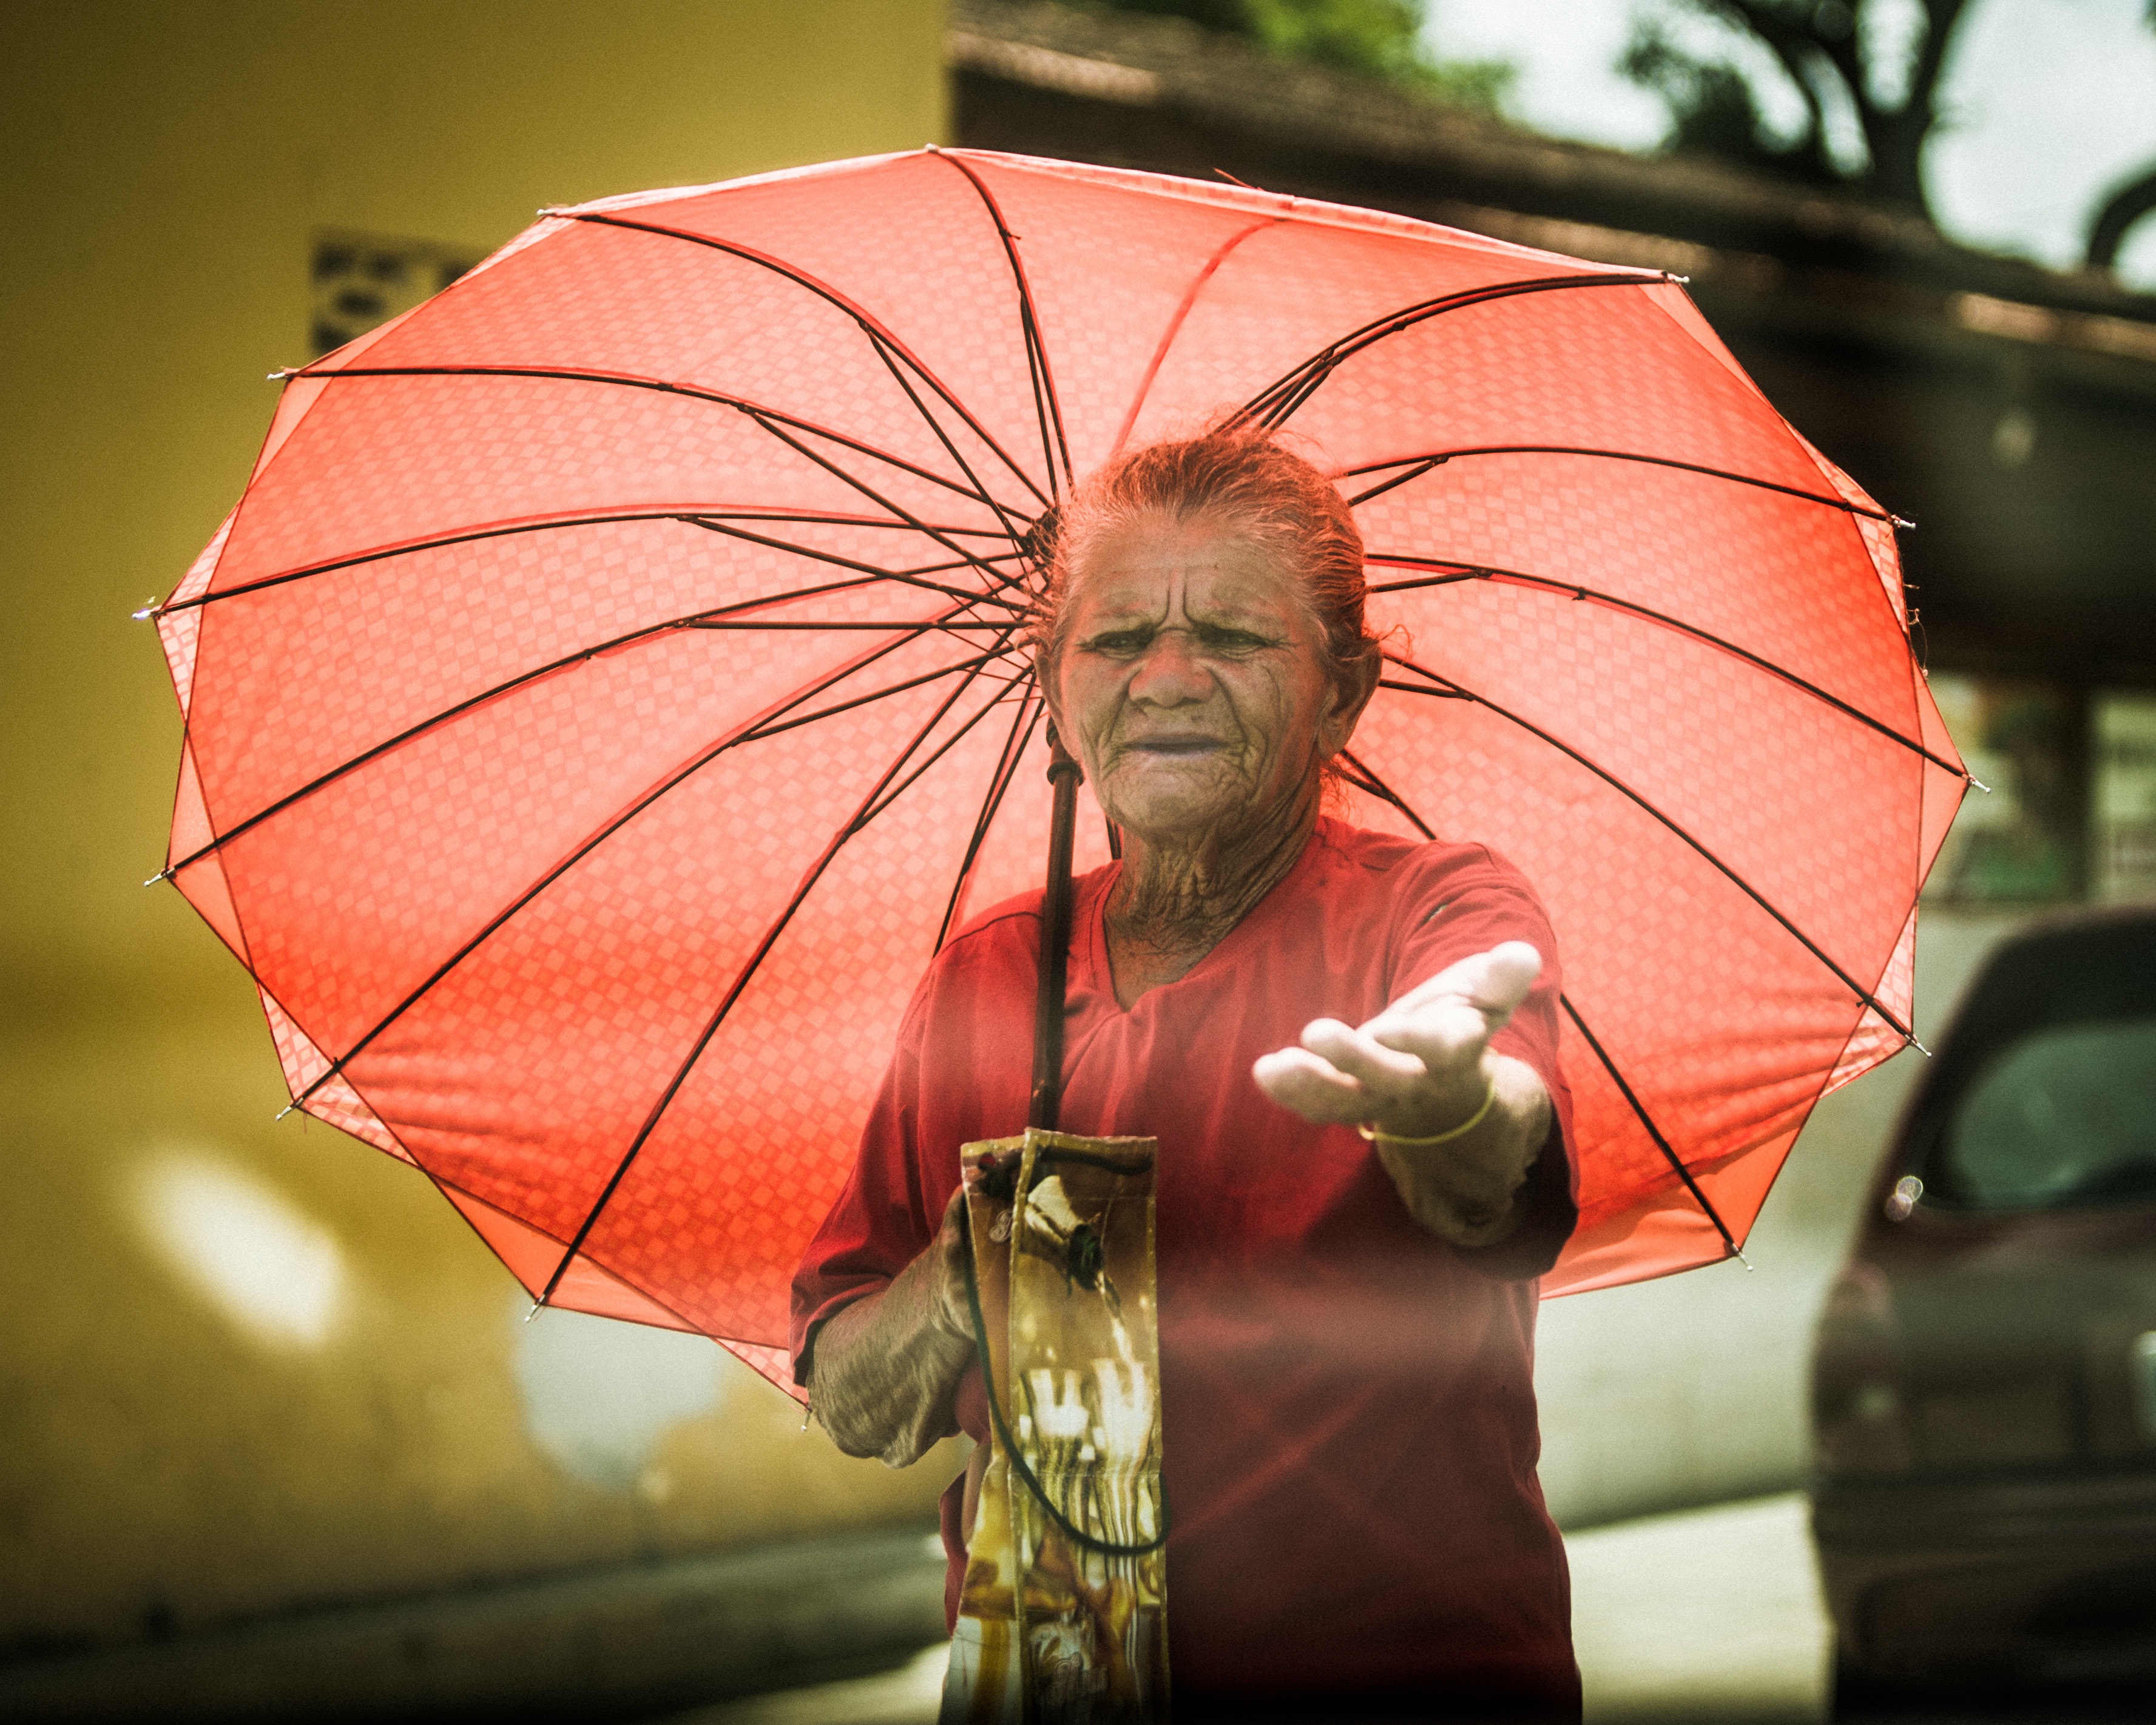
flower, red, umbrella, color, fashion accessory